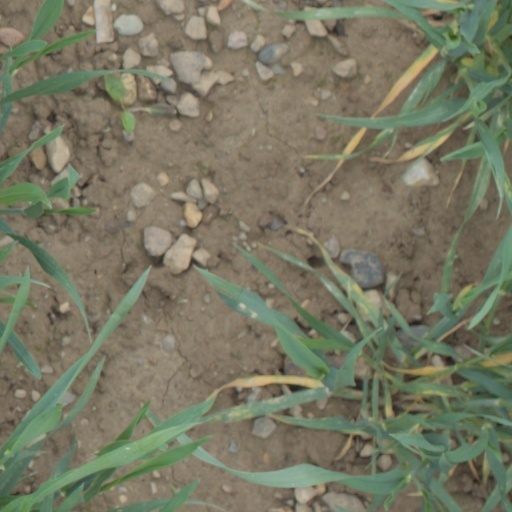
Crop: wheat